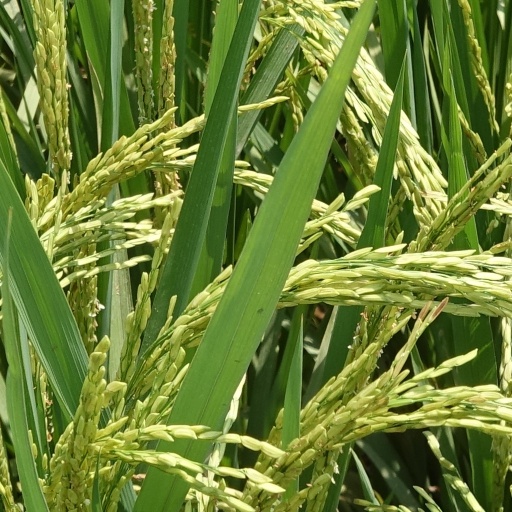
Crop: rice